20 mm caliber

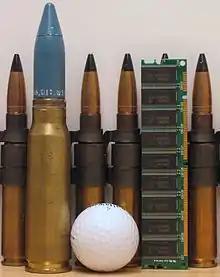
A 20×102 mm round (second from left) with .50 BMG rounds, golf ball, and a stick of 168-pin SDRAM computer memory

Twenty millimeter caliber weapons are generally not used to target individual soldiers, but rather objects such as vehicles, buildings, or aircraft.